Manuel Toharia

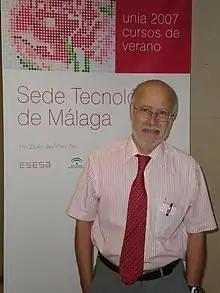
Toharia at the 2007 Summer Courses of the Universidad Internacional de Andalucía

Born on August 3, 1944, in Madrid, Spain, Toharia is the Science Director of the City of Arts and Sciences, and the Príncipe Felipe Science Museum in Valencia, since taking the post in 1999.